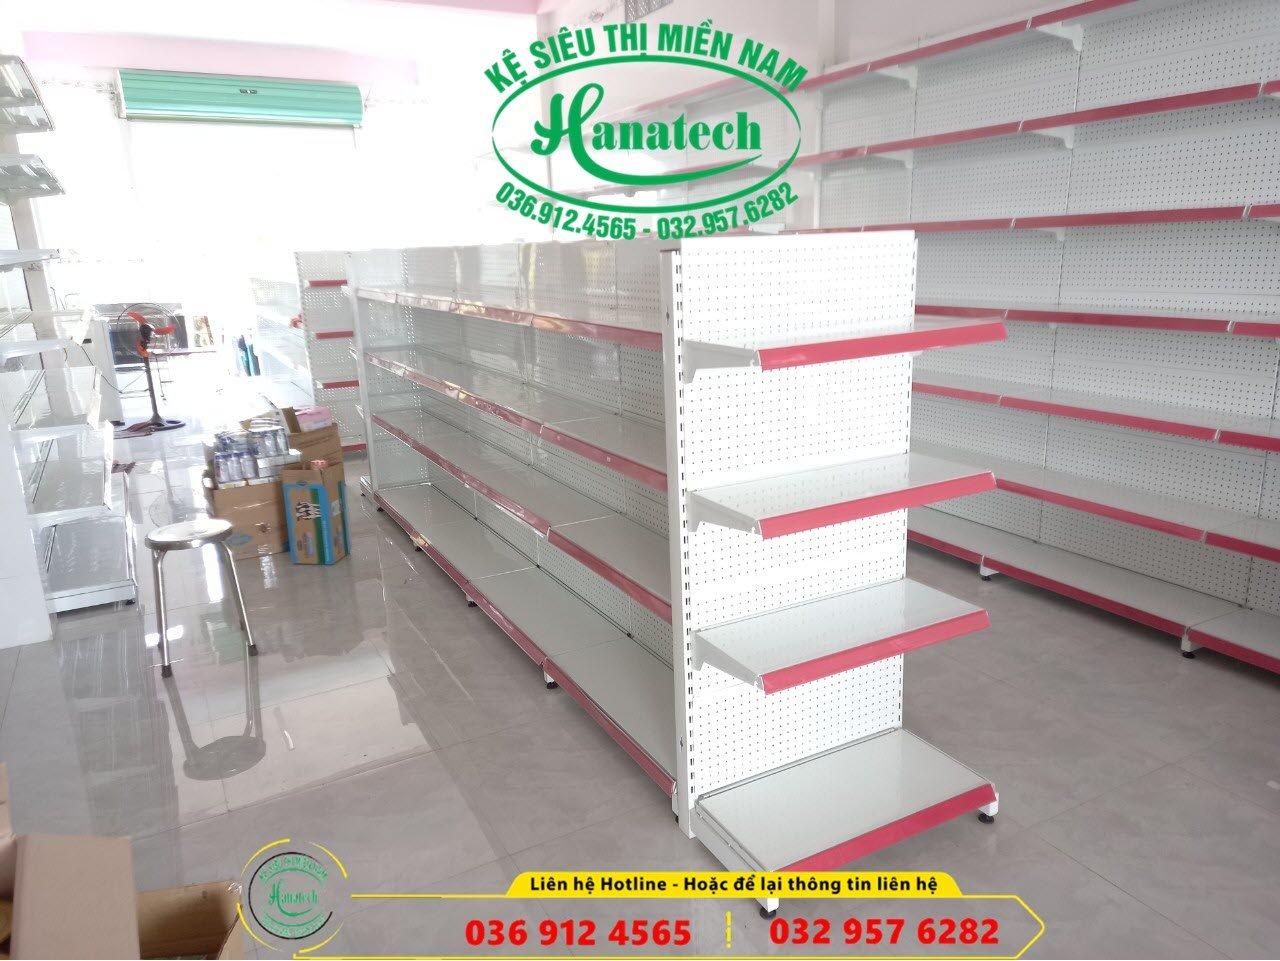
viền của các tầng ở các dãy kệ được sơn màu đỏ